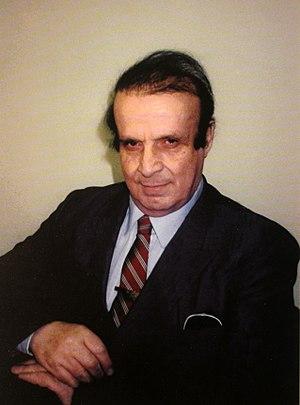
Vahakn N. Dadrian est un historien arménien de Turquie naturalisé américain, directeur de recherche sur le génocide des Arméniens au Zoryan Institute, ayant travaillé et publié de nombreux ouvrages de référence sur ce génocide.